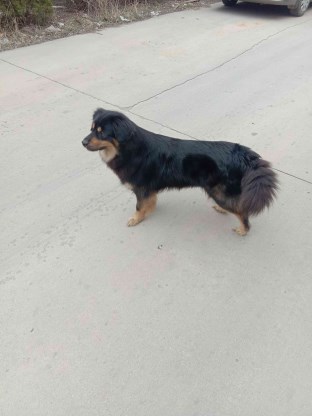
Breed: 3336-n000121-chinese_rural_dog